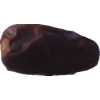
Label: dates